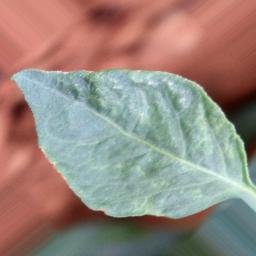
Label: healthy